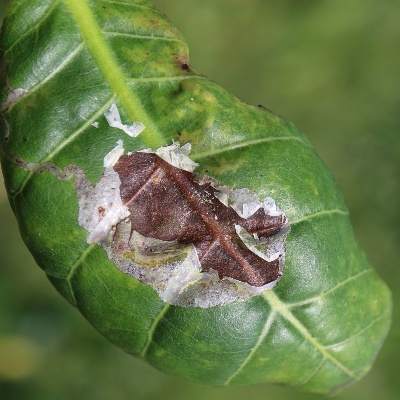
Crop: Cashew
Condition: leaf miner